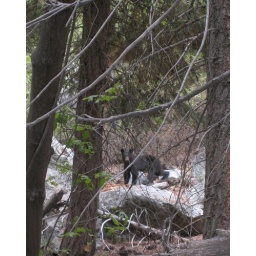
Juvenile black bear in Sequoia Park